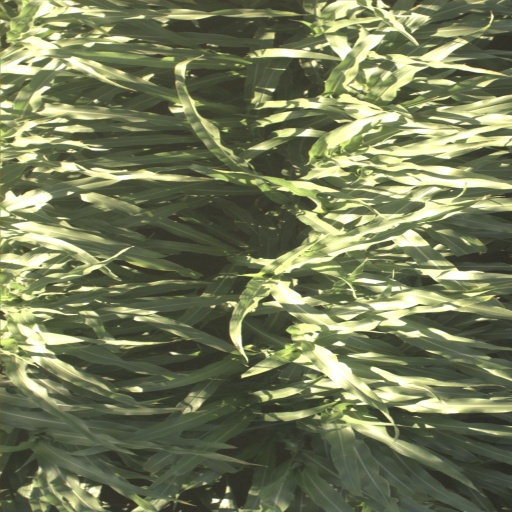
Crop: sorghum